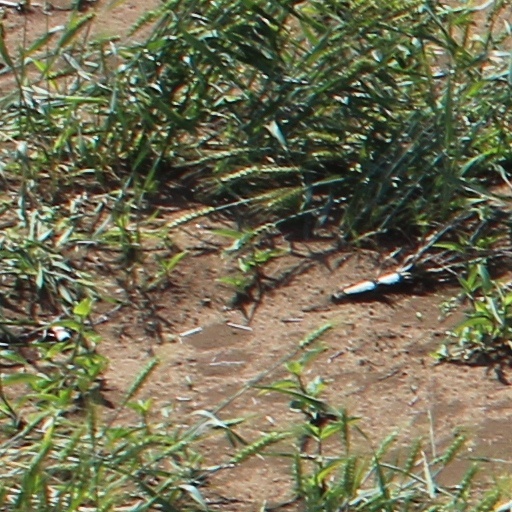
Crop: wheat